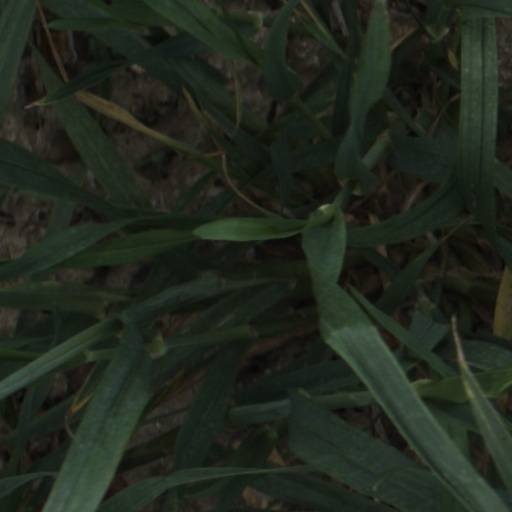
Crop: wheat